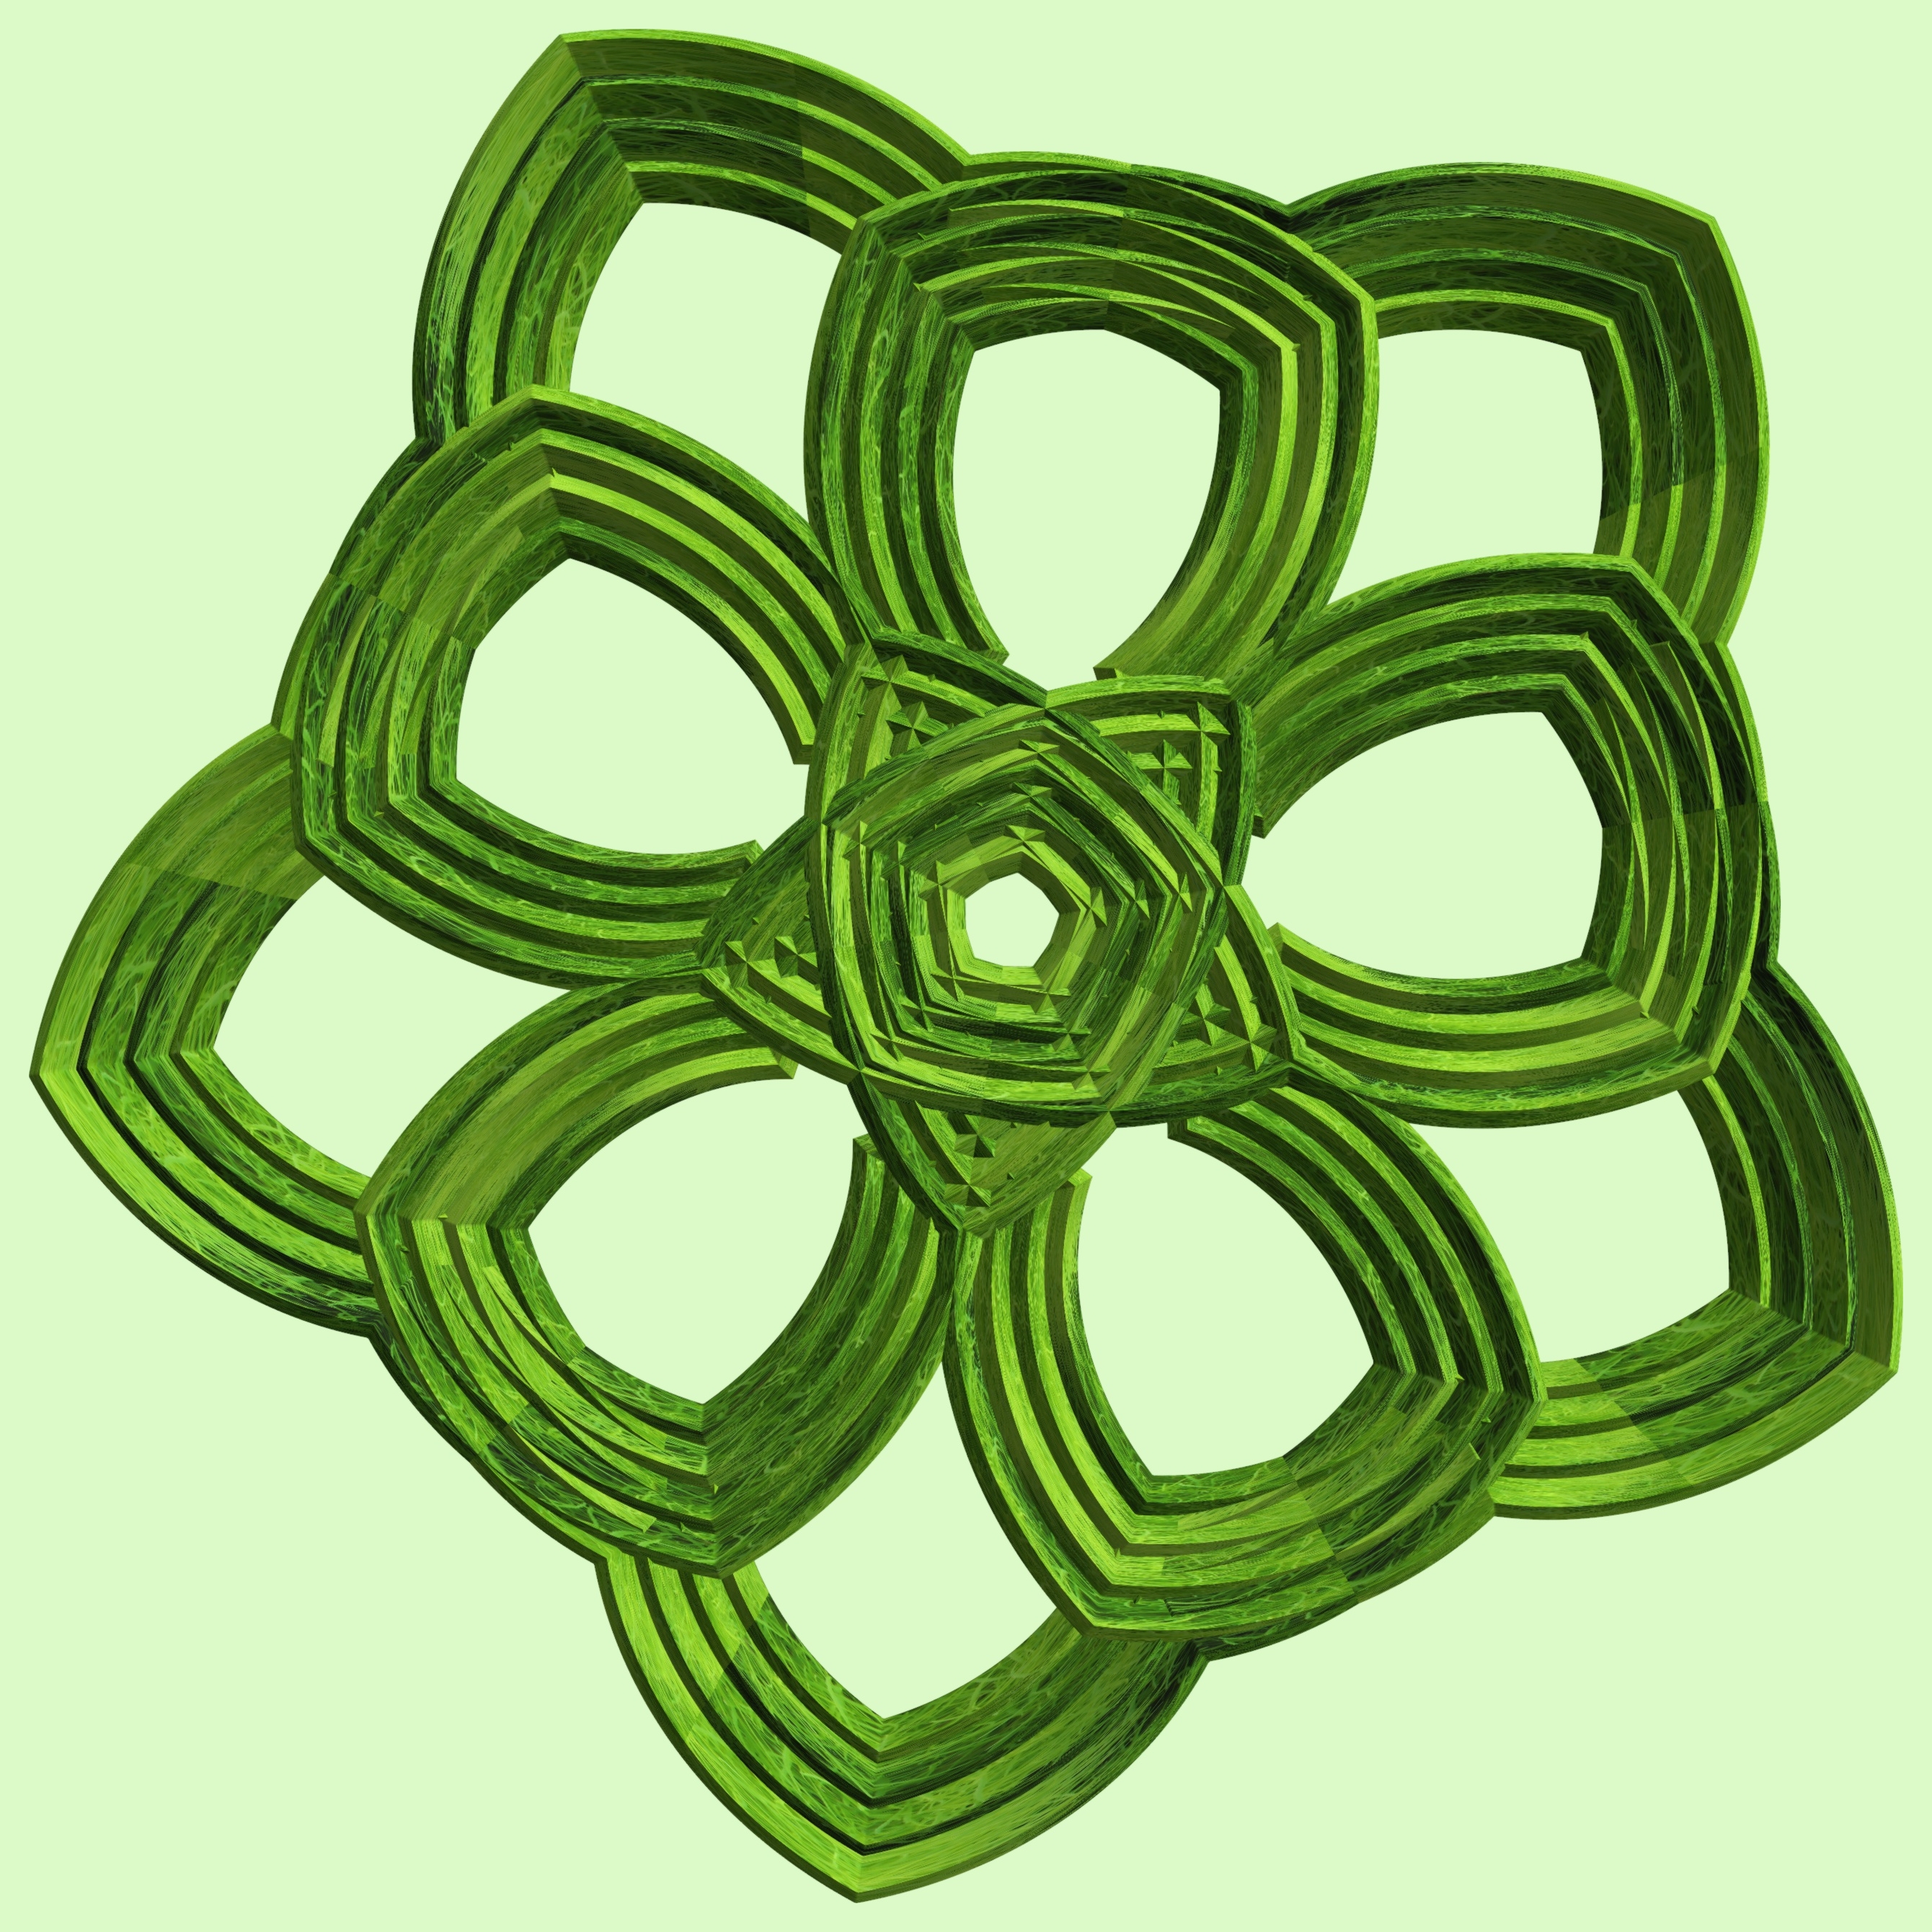
structure, texture, pattern, line, green, symbol, circle, font, illustration, design, symmetry, 3d, graphic, torus, mathematica, cg, parametricplot3d, code, program, algorithm, mapping